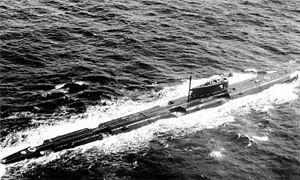
La classe Echo est le code OTAN pour un type de sous-marin nucléaire lanceur de missiles de croisière qui a été initialement mis en service par l'Union soviétique vers 1960. La désignation soviétique était Projet 659 pour les premiers navires et Projet 679 pour les 39 autres. Tous ont été retirés du service de la Marine russe en 1994.